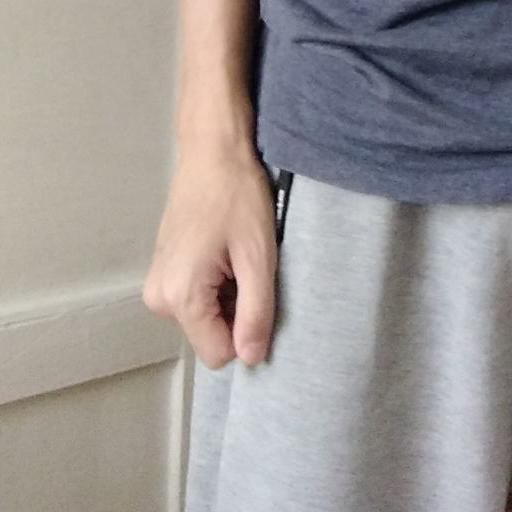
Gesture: no_gesture